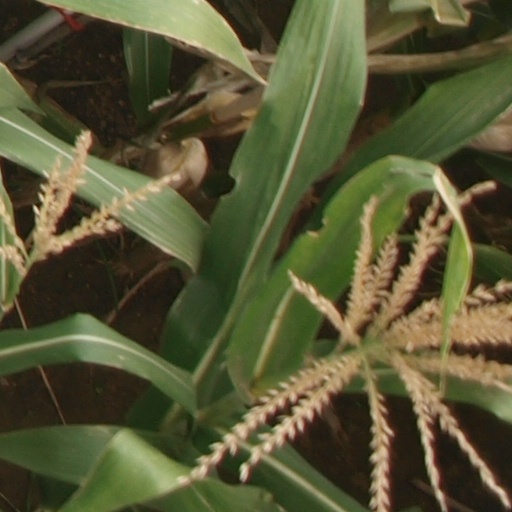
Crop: maize; corn